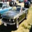
Label: automobile